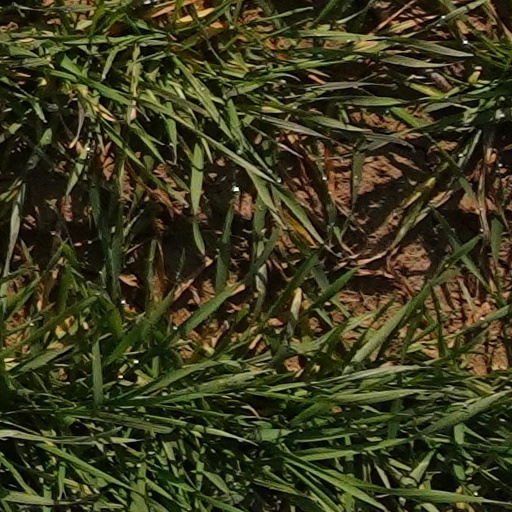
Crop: wheat